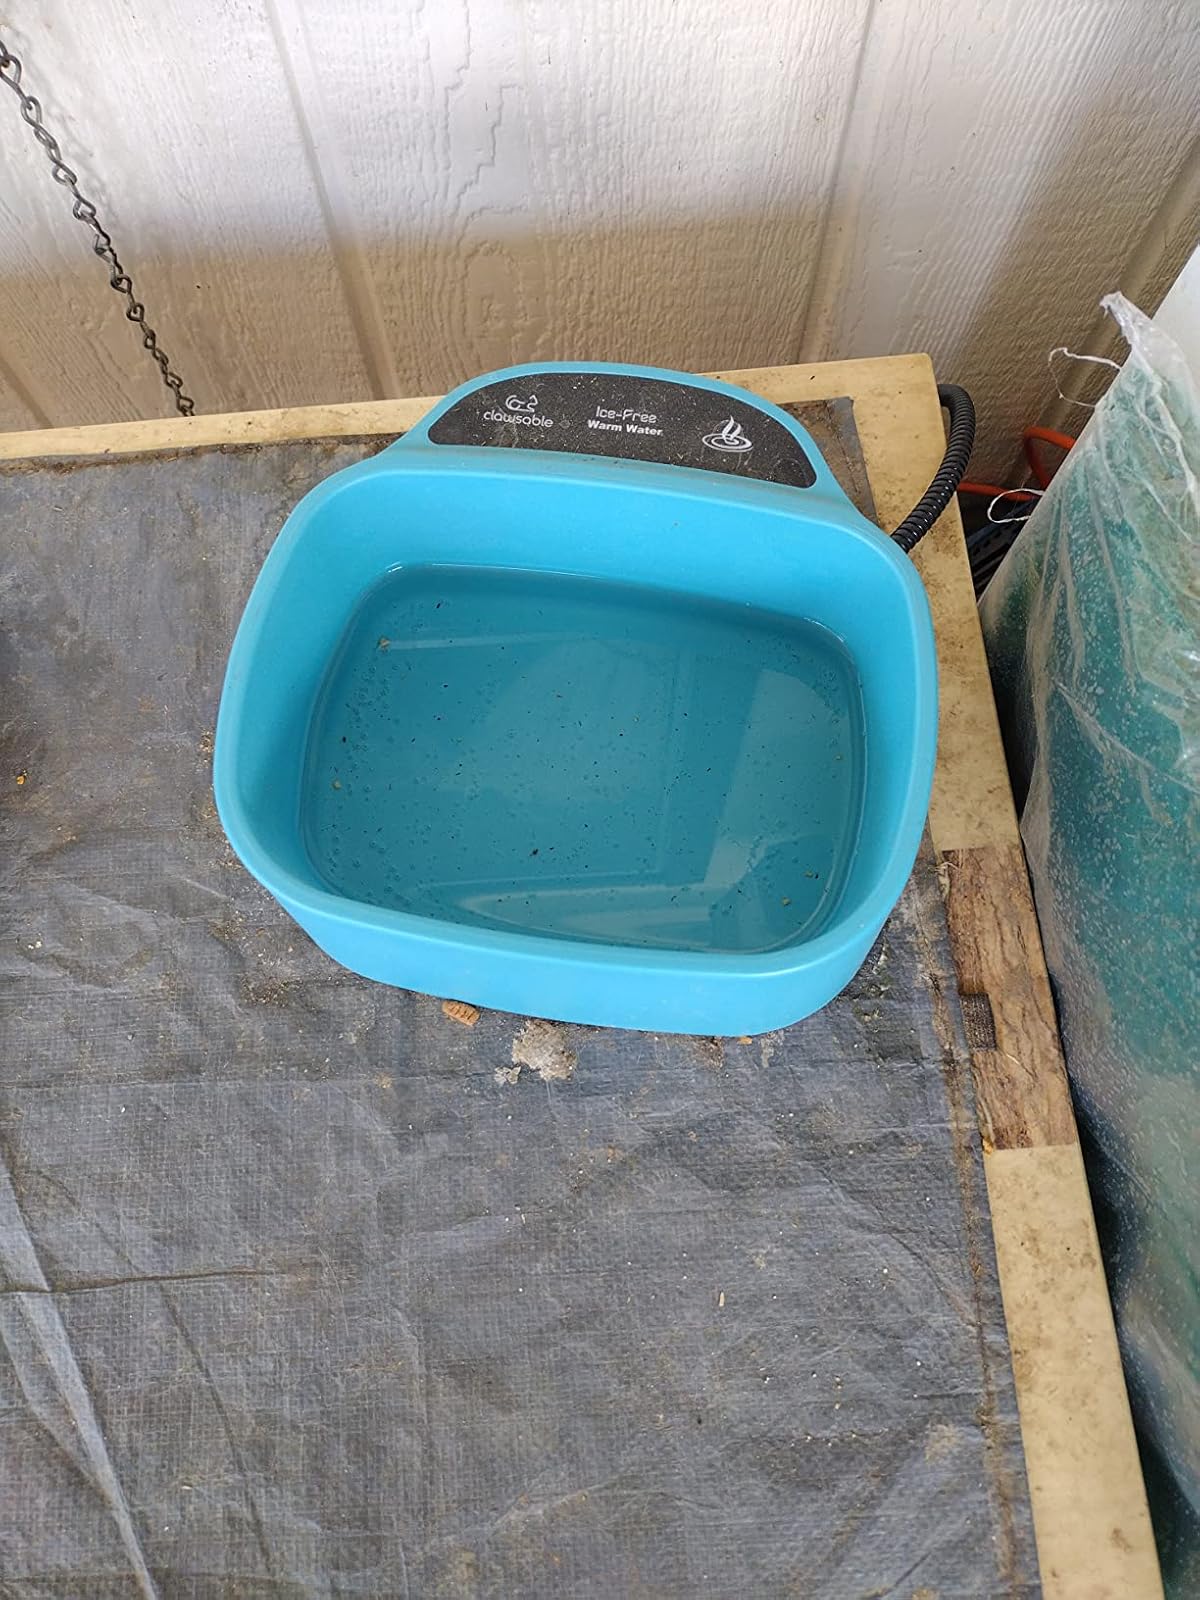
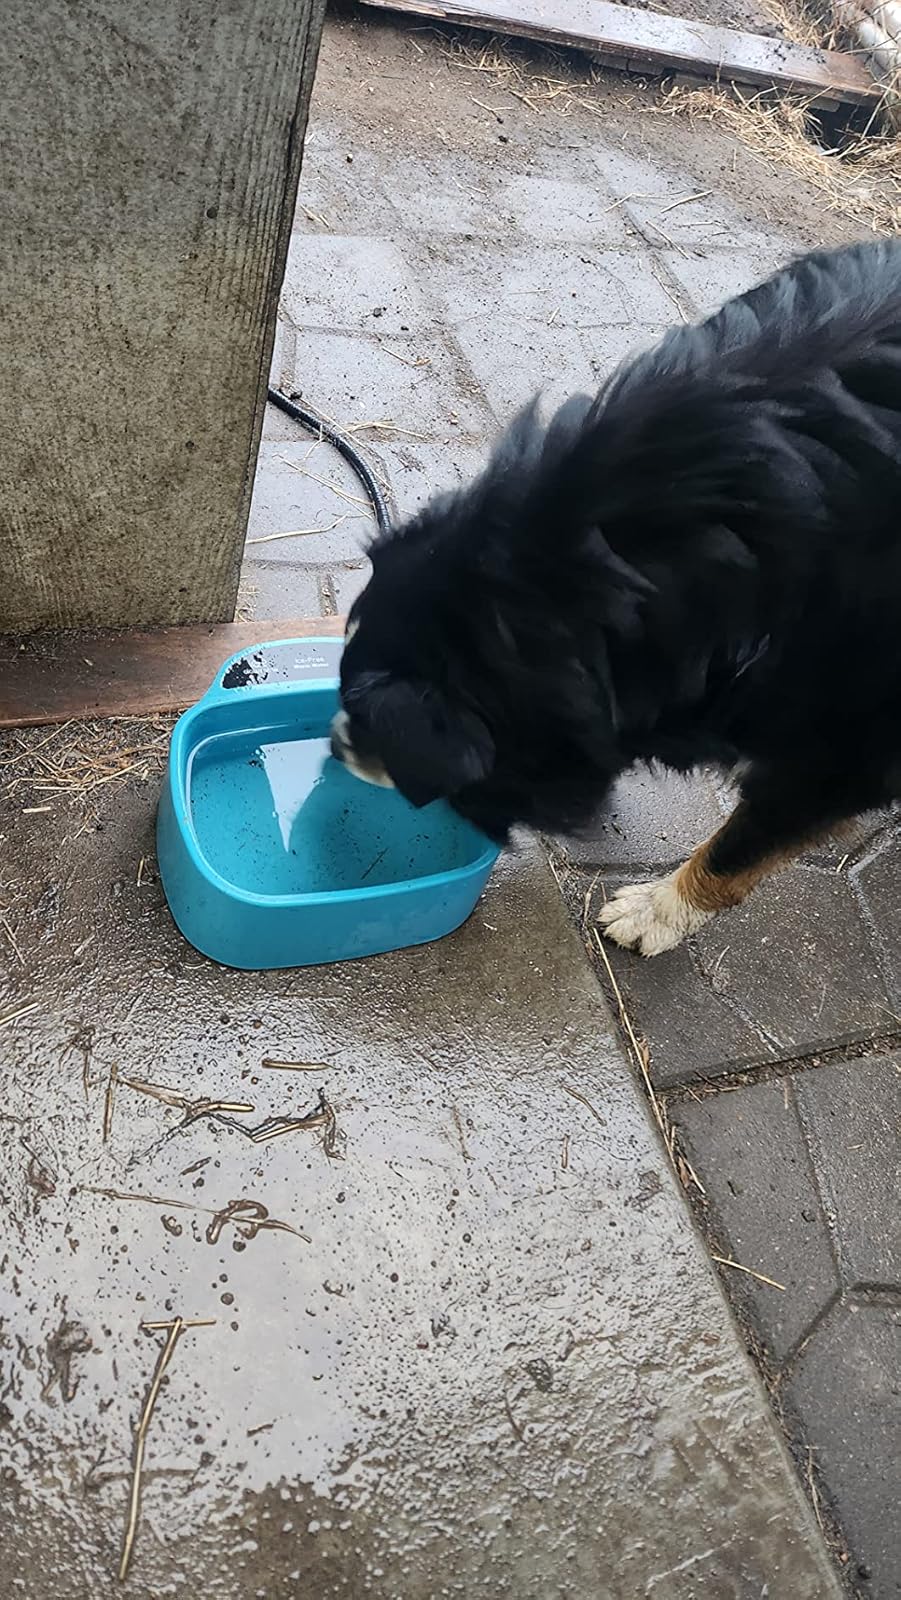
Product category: items_bowl
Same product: yes